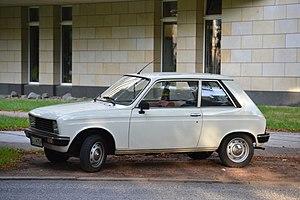
La 104 est une petite voiture française construite par Peugeot à Mulhouse.